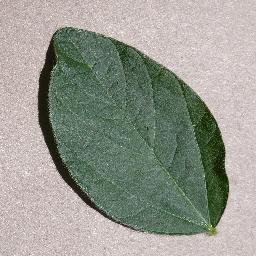
Label: Soybean___healthy